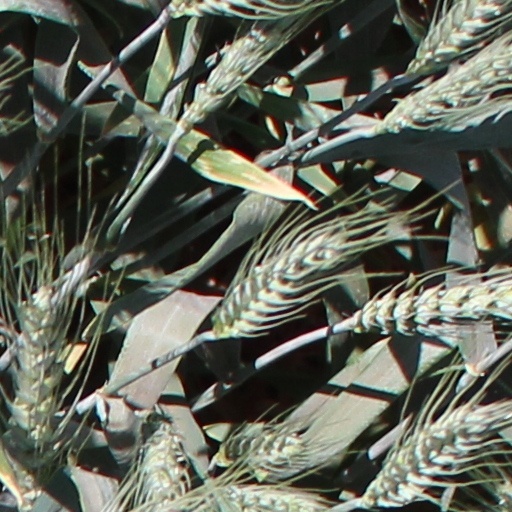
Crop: wheat